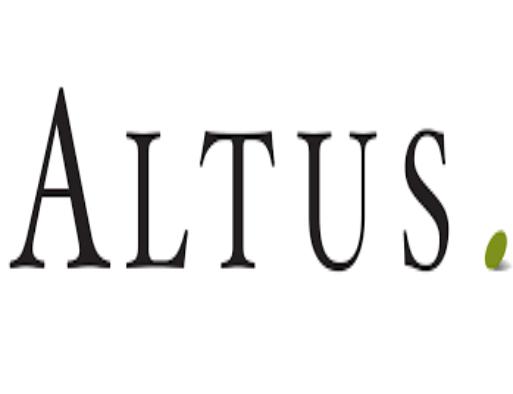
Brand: Altus
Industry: Others